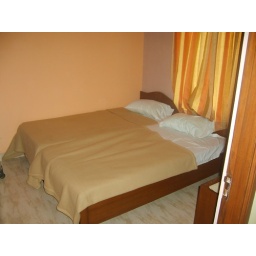
My bedroom in our guest house at Sobha Suites, Kamanhalli, Bangalore.